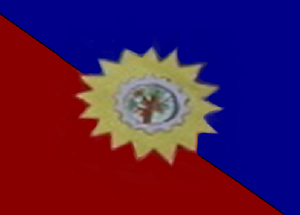
Cúa est le chef-lieu de la municipalité d'Urdaneta dans l'État de Miranda au Venezuela. Elle est située à une quarantaine de kilomètres au sud de Caracas. En 2009, sa population est estimée au 127 900 habitants.